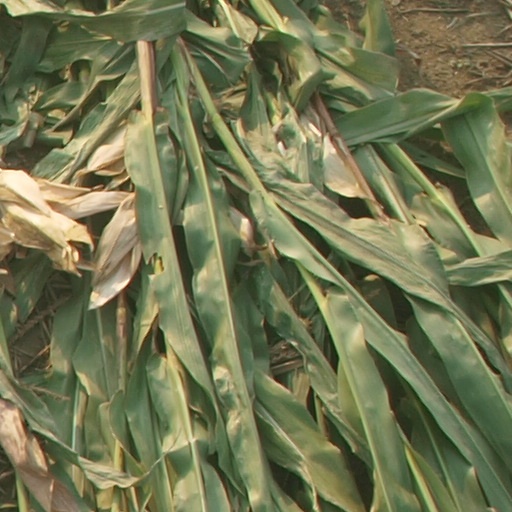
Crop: maize; corn